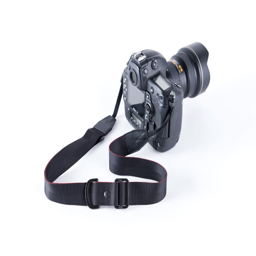
established the original camera strap born from the search for functionality and utility